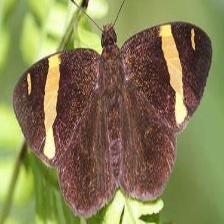
Species: GOLD BANDED